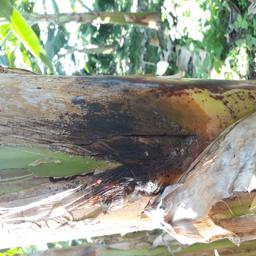
Label: PSEUDOSTEM WEEVIL